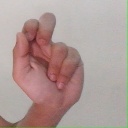
अक्षर: ढ